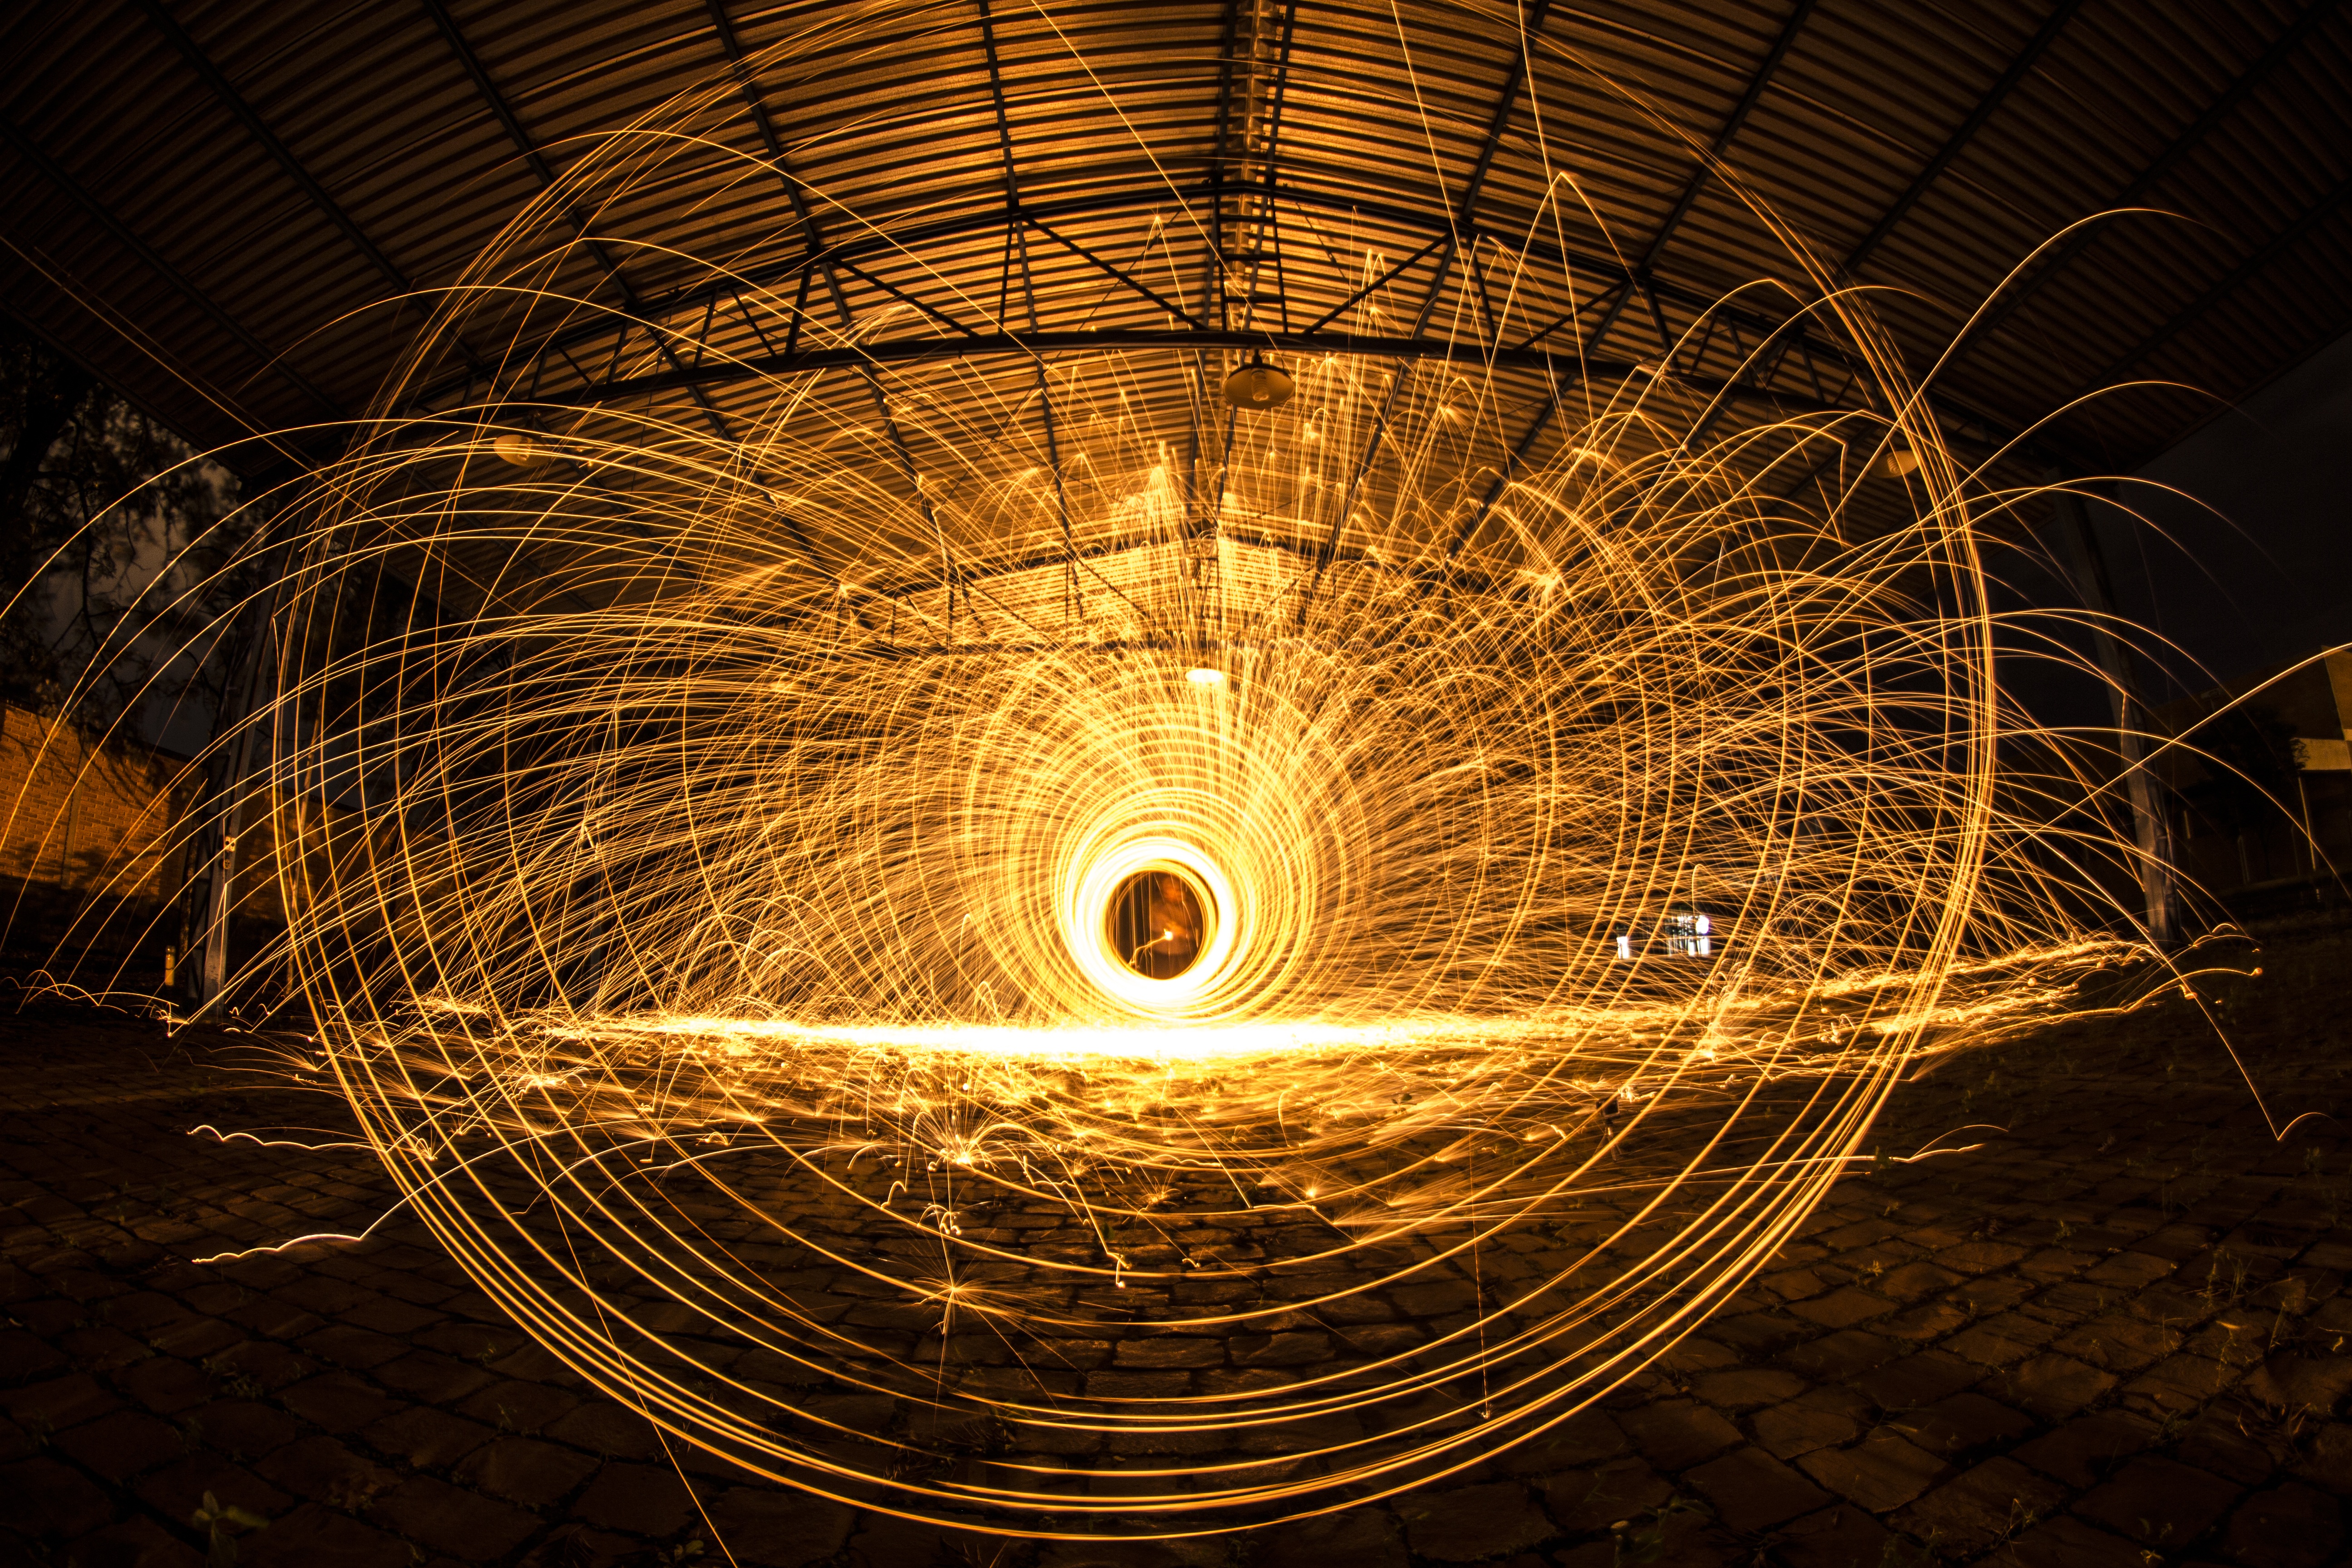
light, night, sunlight, construction, fire, factory, darkness, lighting, long exposure, circle, symmetry, light fixture, sparks, chandelier